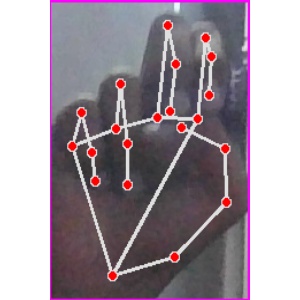
अक्षर: ह